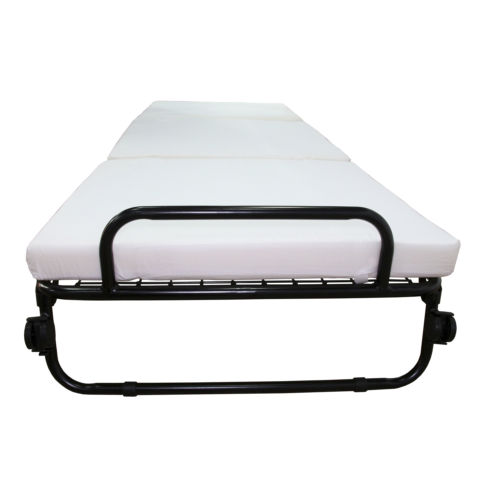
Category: sofa